Marlborough District

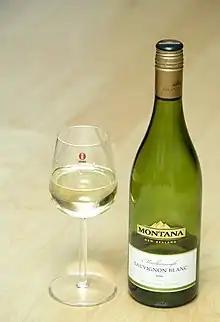
Montana Marlborough Sauvignon Blanc 2006

The subnational gross domestic product (GDP) of Marlborough was estimated at NZ$3.25 billion in the year to March 2019, 1.1% of New Zealand's national GDP. The regional GDP per capita was estimated at $66,277 in the same period. In the year to March 2018, primary industries contributed $650 million (21.3%) to the regional GDP, goods-producing industries contributed $1.55 billion (37.9%), service industries contributed $1.56 billion (51.2%), and taxes and duties contributed $260 million (8.6%).